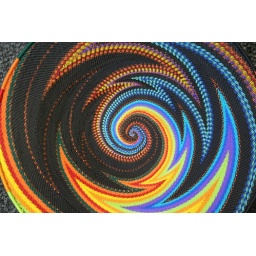
Multi-coloured geometric patterns in telephone wire baskets